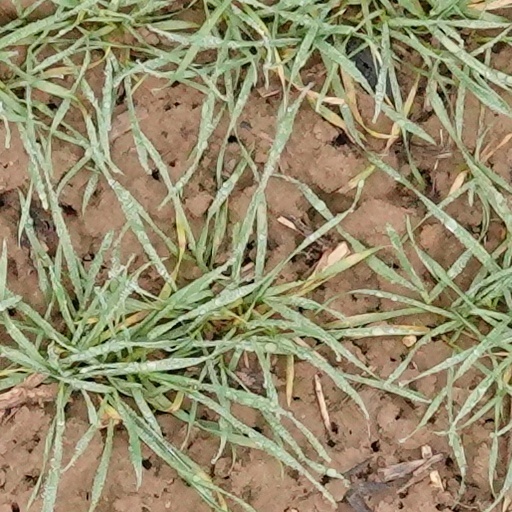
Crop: wheat